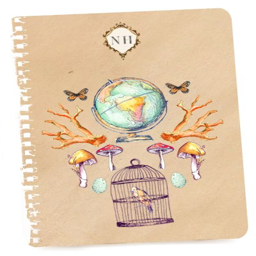
i love the birdcage and coral illustrations .